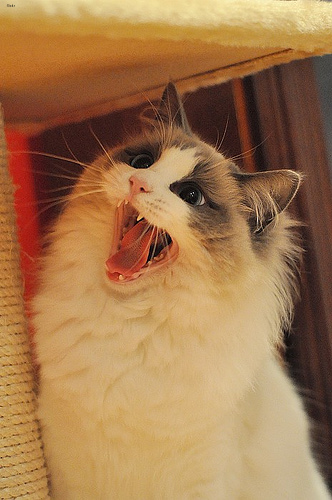
Animal: cat
Breed: Ragdoll